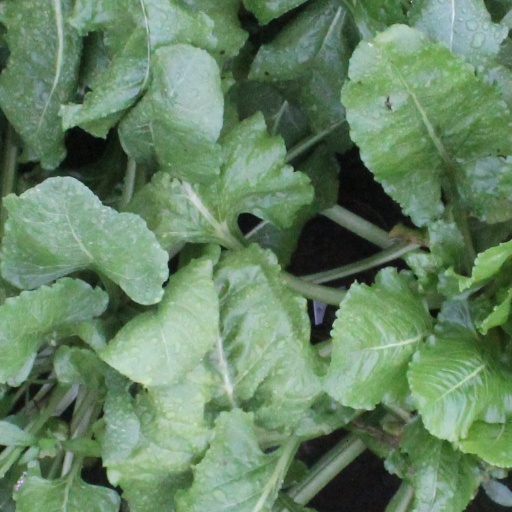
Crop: sugar beet